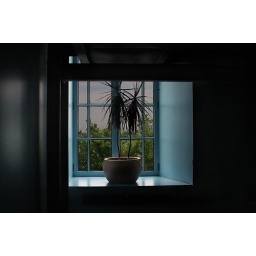
vase by a blue window